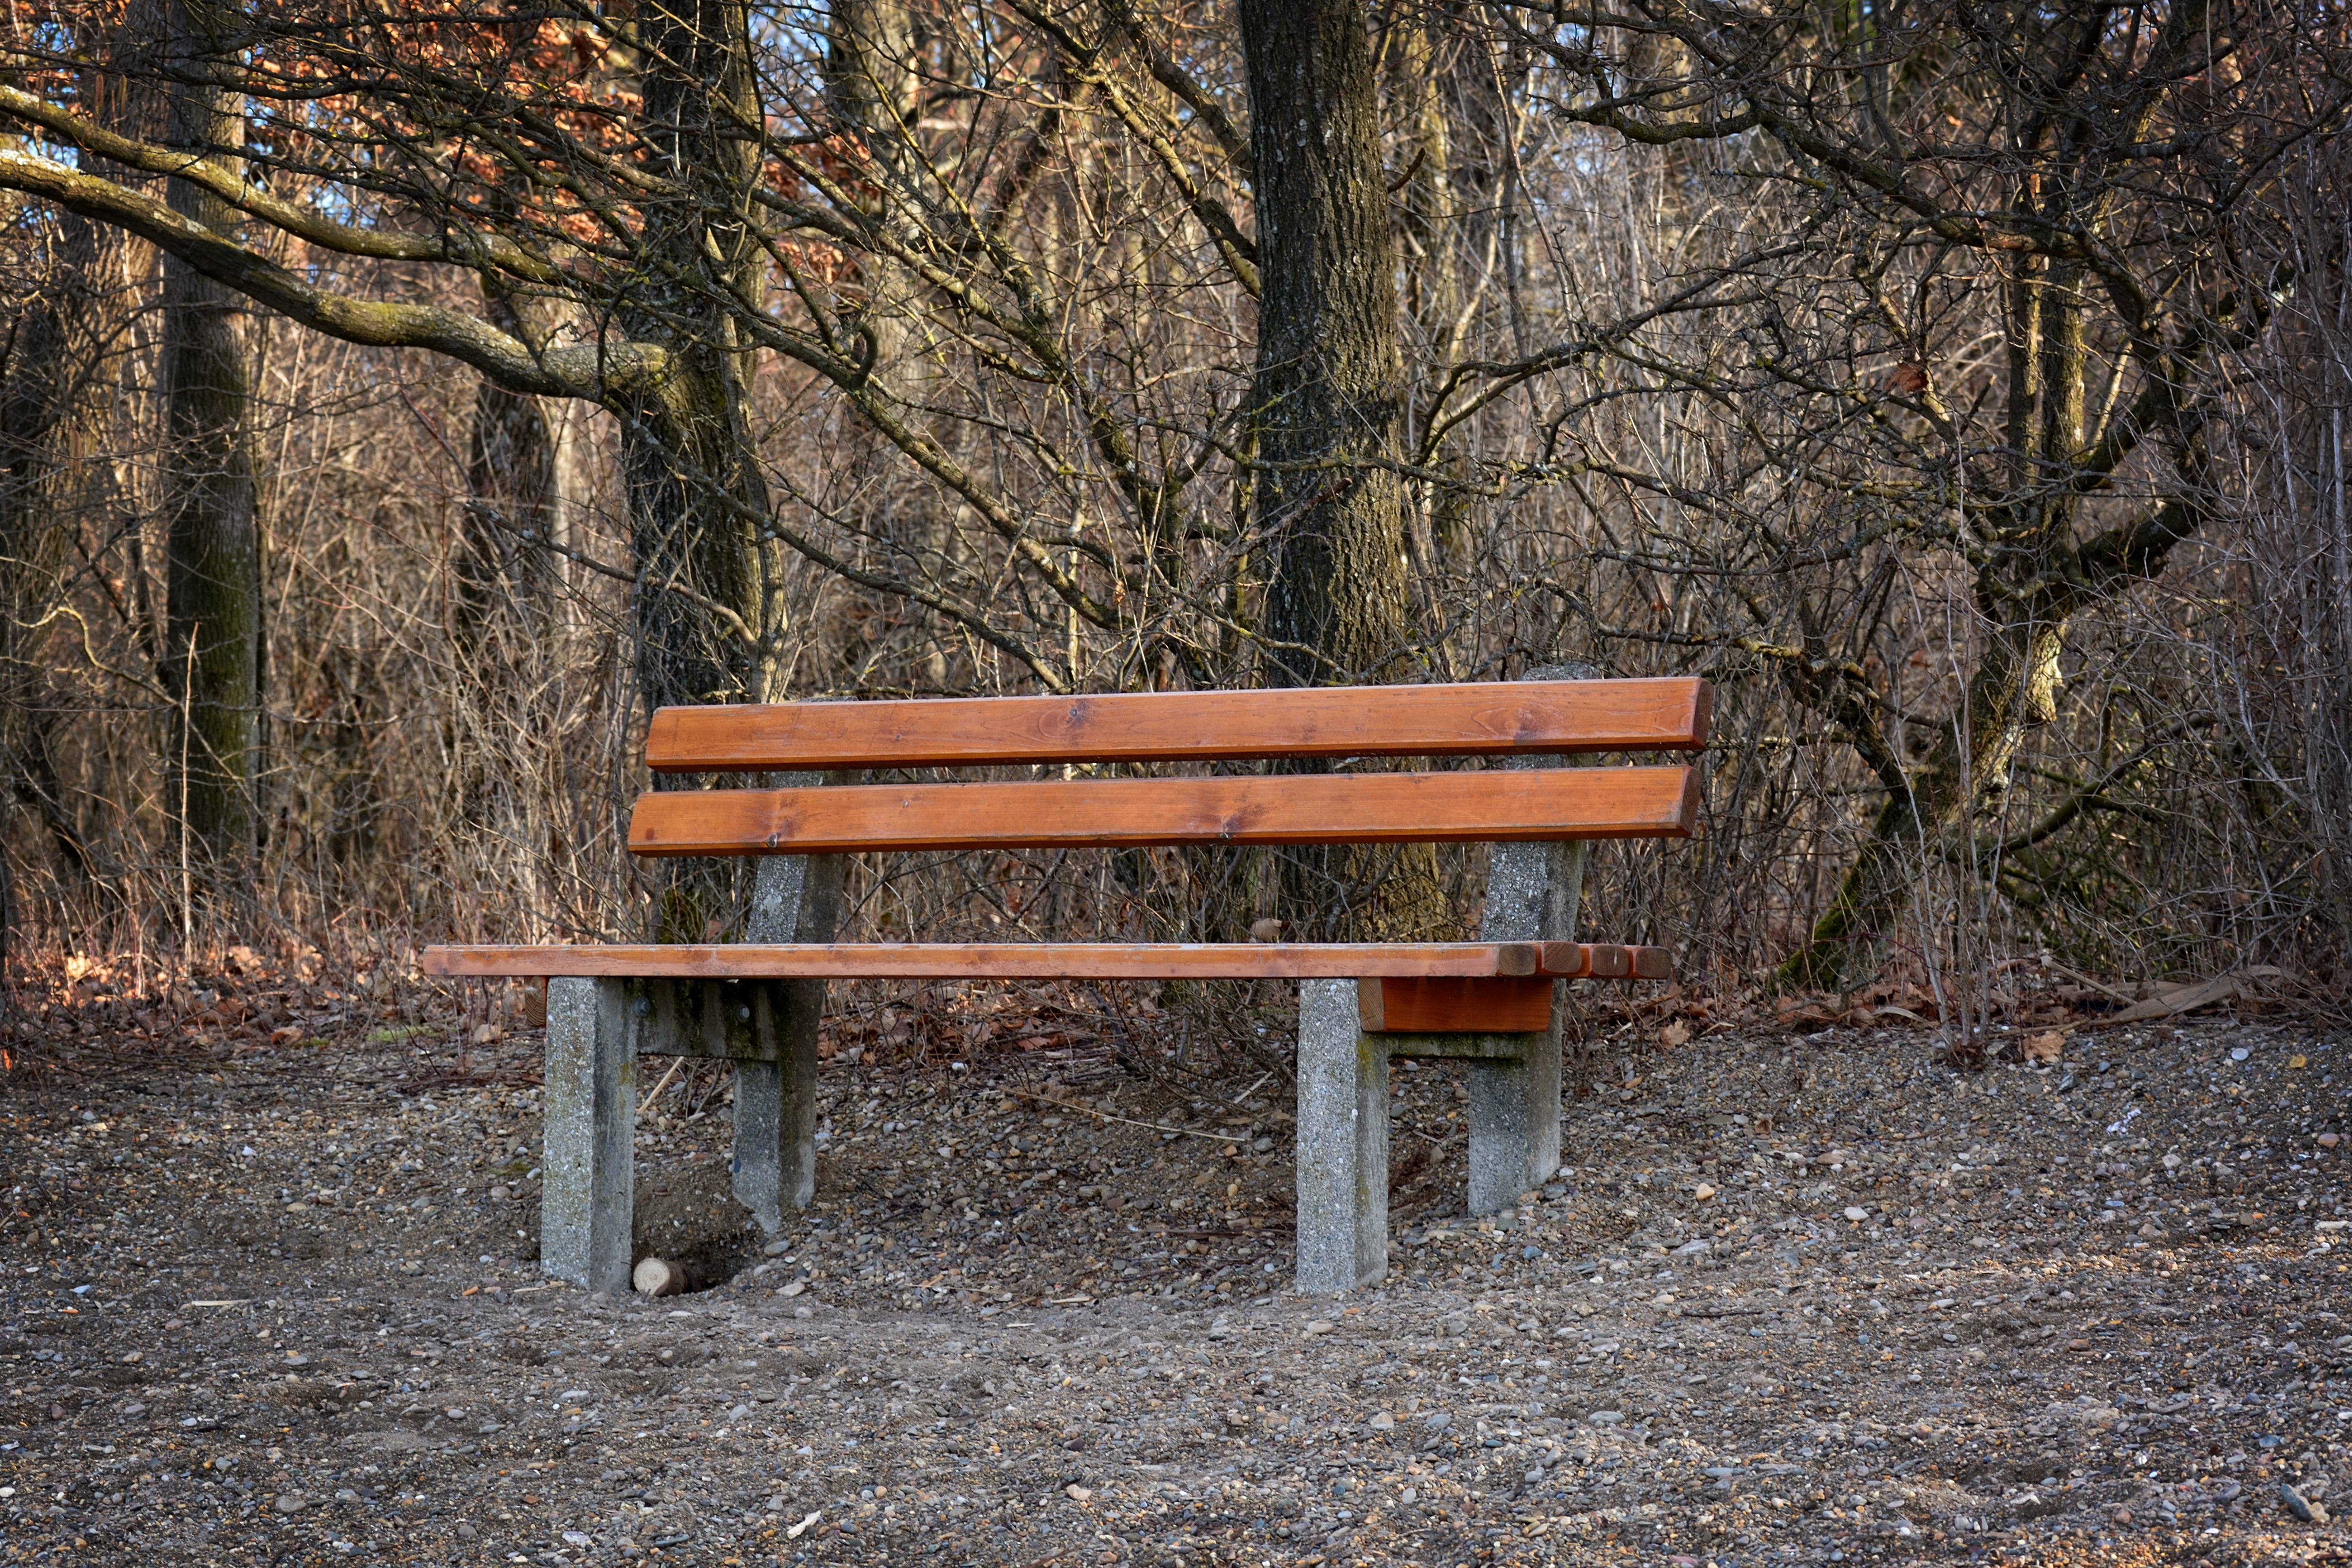
tree, nature, forest, cold, wood, bench, seat, idyllic, autumn, rest, furniture, lonely, season, sit, bank, break, out, woodland, resting place, recovery, click, individually